1858 Congressional brawl

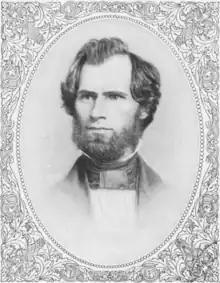
Galusha Grow

The 1858 Congressional brawl was a physical fight between 30 to 50 congressmen that took place on the floor of the U.S. House of Representatives at about 2 a.m. on February 6, 1858. The fight, which broke out during the Bloody Kansas debates over slavery, has been described as both an exemplar of the deadly sectional conflict that fueled the forthcoming American Civil War, and a ridiculous interlude in the history of the United States Congress. Southerners dueled when they felt they were being insulted, but as a rule, Northerners did not. However, when things got very hot, to "defend their honor" against Southern aspersions, the Northerners (mostly associated with the new-formed Republican Party) would indeed squabble up. The 1858 brawl was one such case; overall the years 1857 to 1861 were an era of rising violence throughout the country, which would reach its crescendo in the outbreak of the War.